Eucalyptus ochrophloia

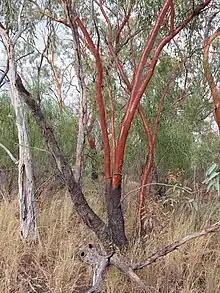
Nocoleche Nature Reserve

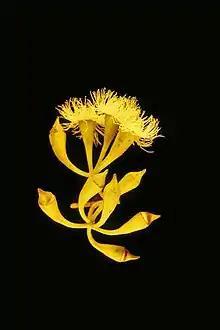
Flower buds

Eucalyptus ochrophloia, commonly known as the yapunyah, is a species of eucalypt native to inland New South Wales and Queensland in eastern Australia.